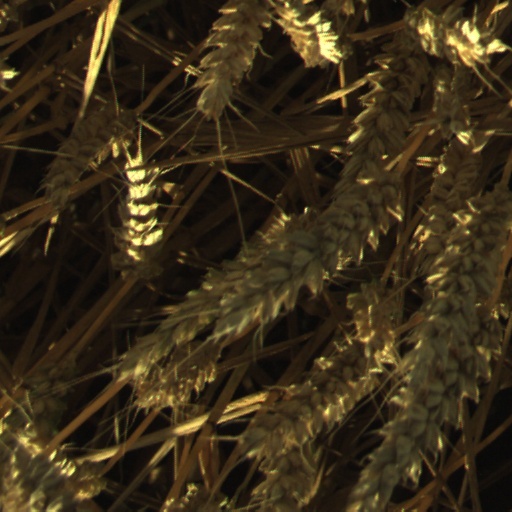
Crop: wheat